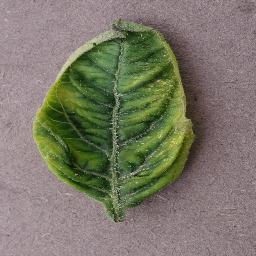
Label: Tomato___Tomato_Yellow_Leaf_Curl_Virus